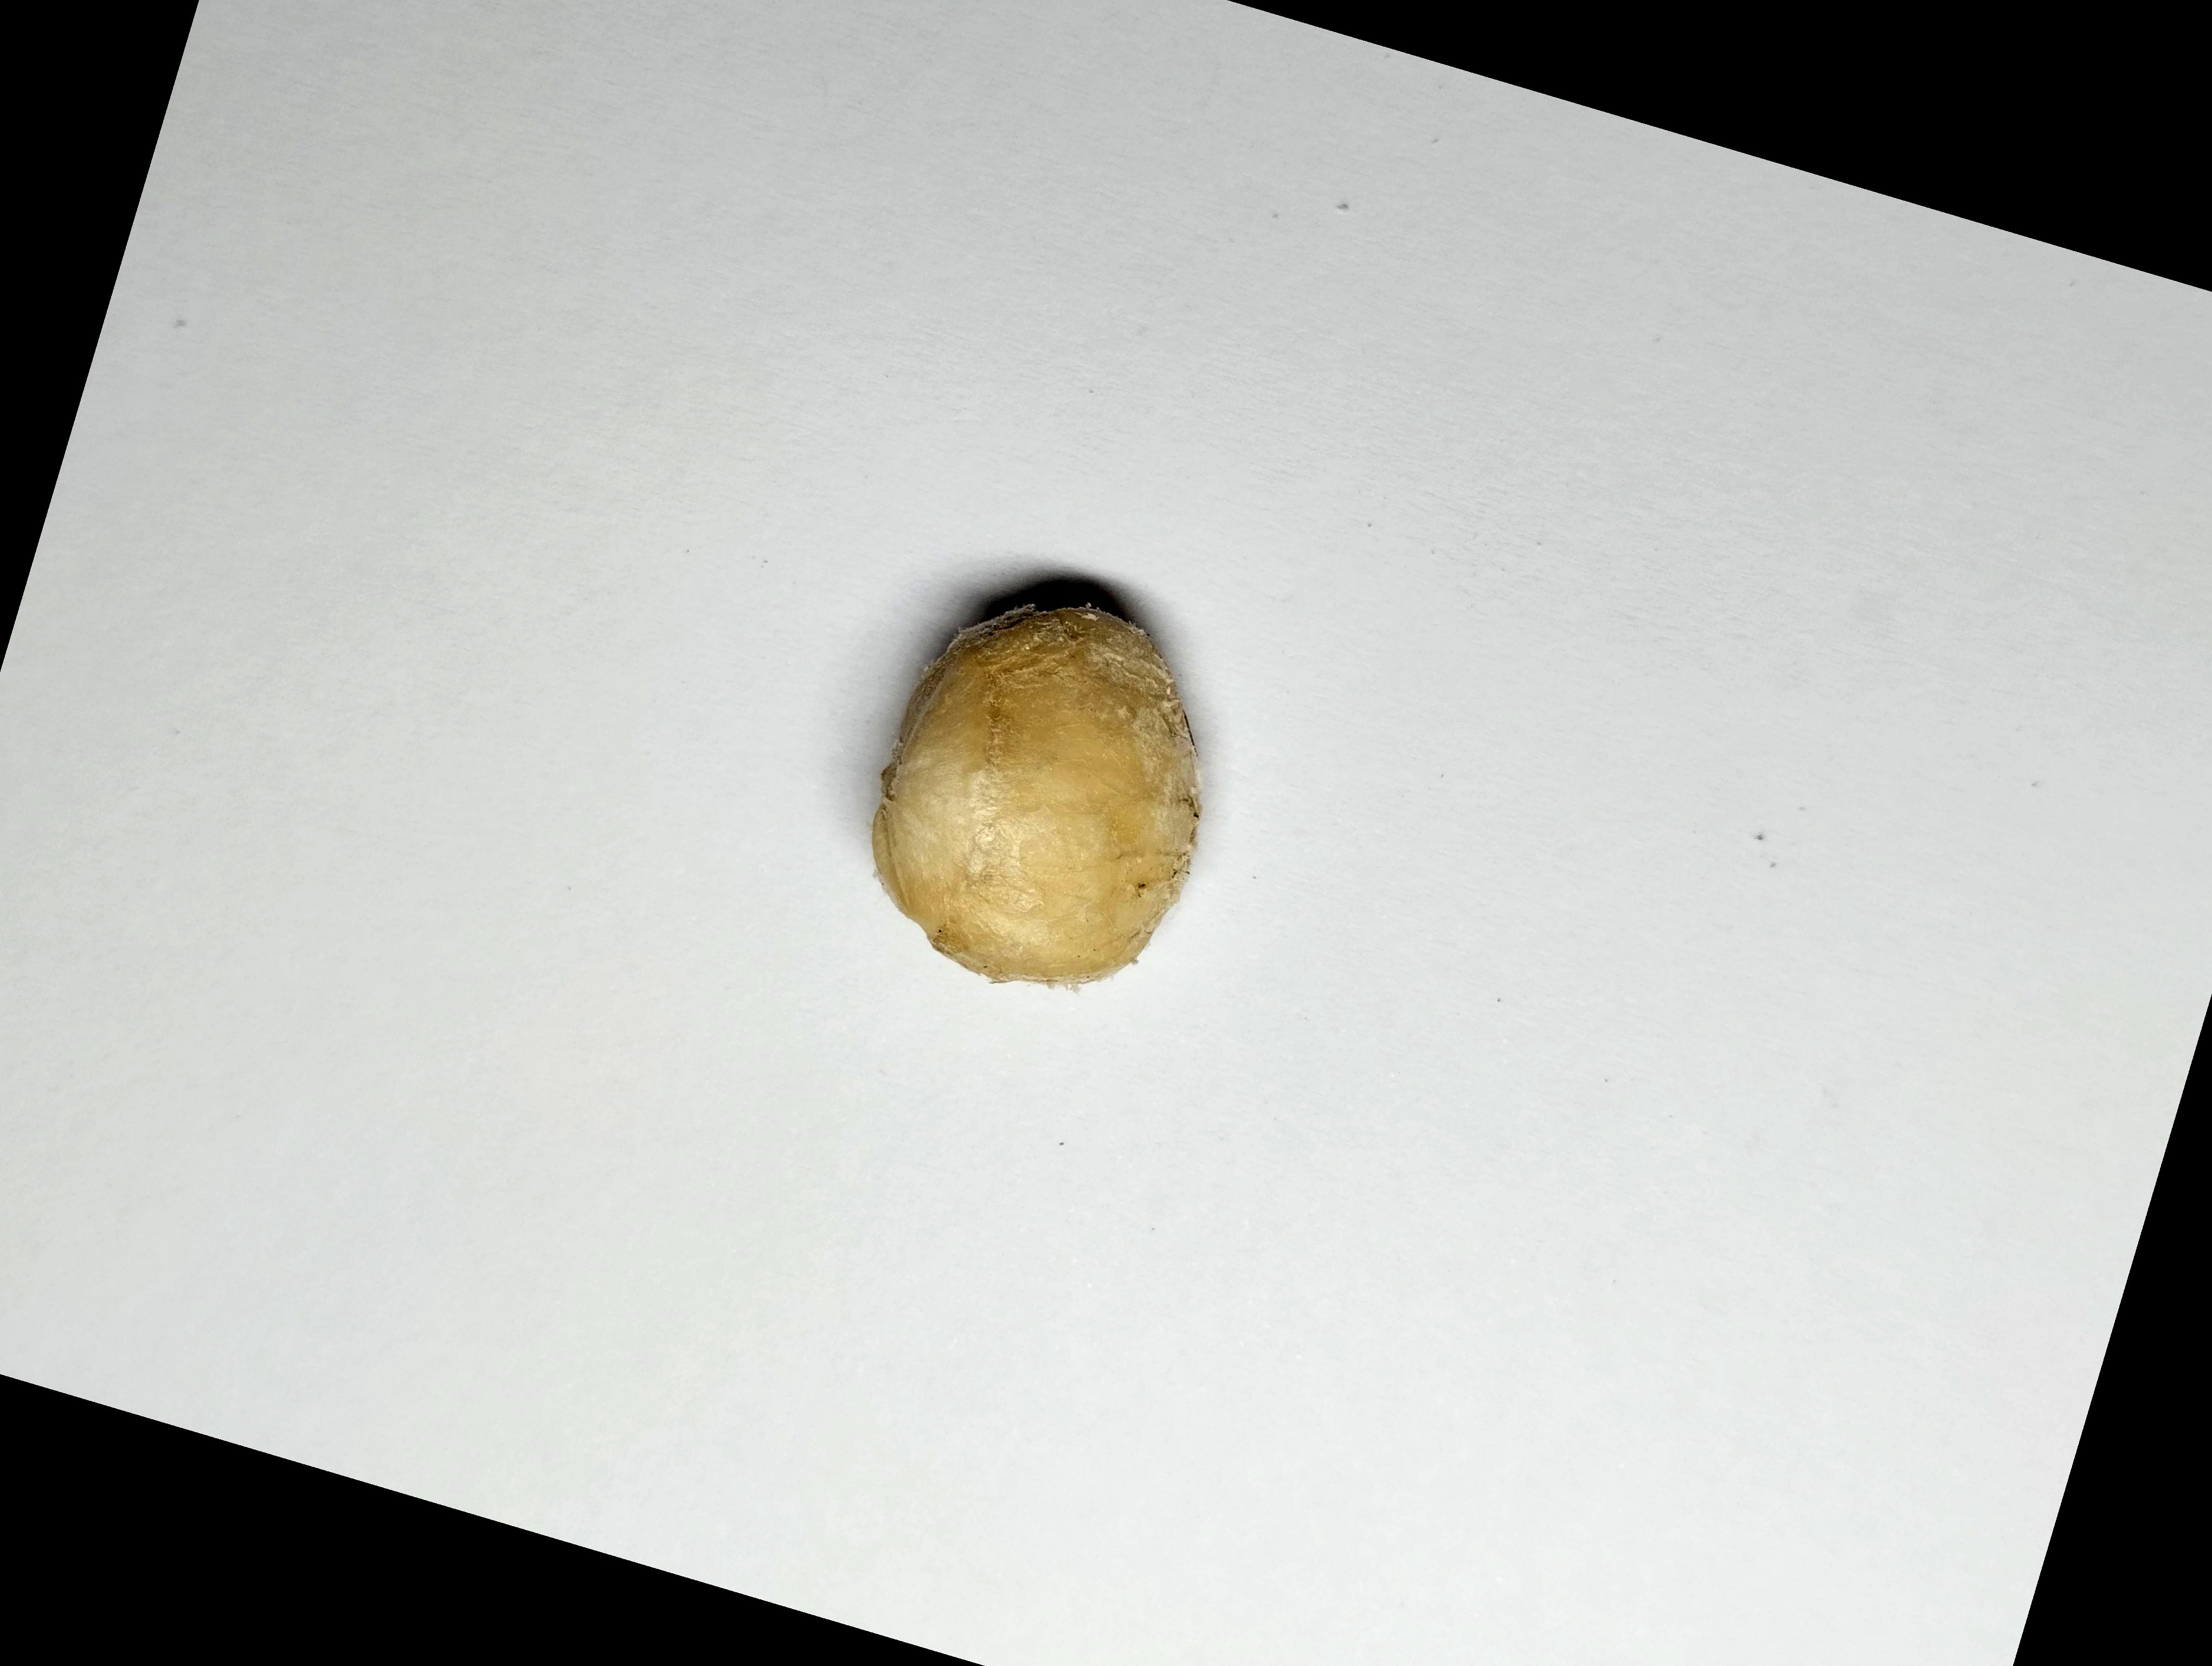
Label: bagus (good seed)